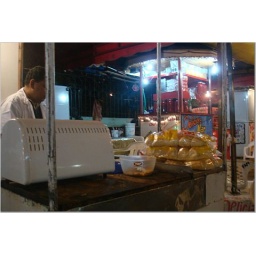
street food stand in Cartagena outside the old city wall